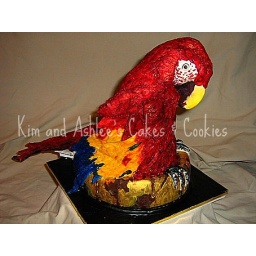
Bird is made of red velvet cake and covered in sculpted chocolate